Tour & Taxis

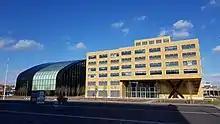
The building (on the left) and the Herman Teirlinck building (on the right)

Two new office buildings have been developed at Tour & Taxis. When it opened in 2015, the building was the largest passive office building in Belgium. The building was rated and certified as "excellent" by BREEAM in recognition of its sustainability. The , open in 2017, and currently housing the administration of the Flemish Government, is now the country's largest passive office building. Neutelings Riedijk Architects designed the building using recycled materials, geothermic heating, rainwater recycling, and solar powered electricity. The Herman Teirlinck building won an EU Mies Award in 2019.